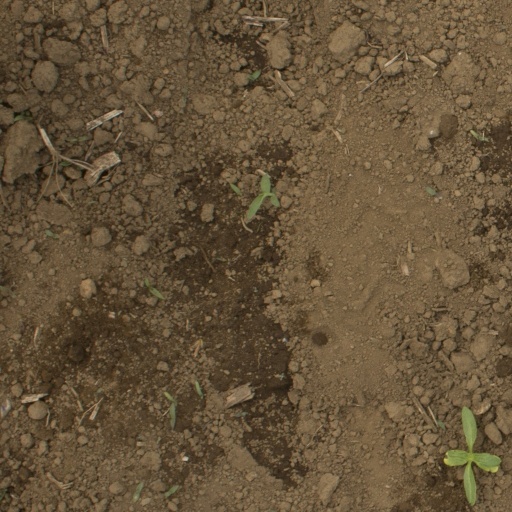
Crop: Jerusalem artichoke